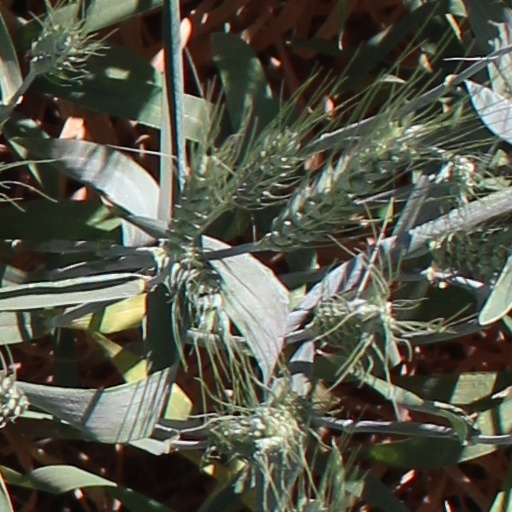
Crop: wheat